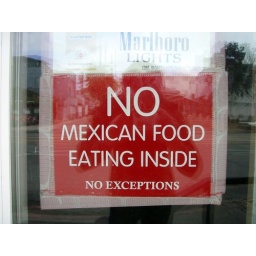
in the window of an italian restaurant next door to a mexican take-out shop.